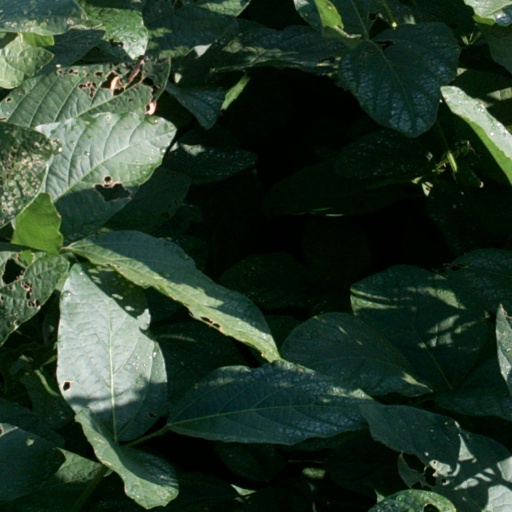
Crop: soybean